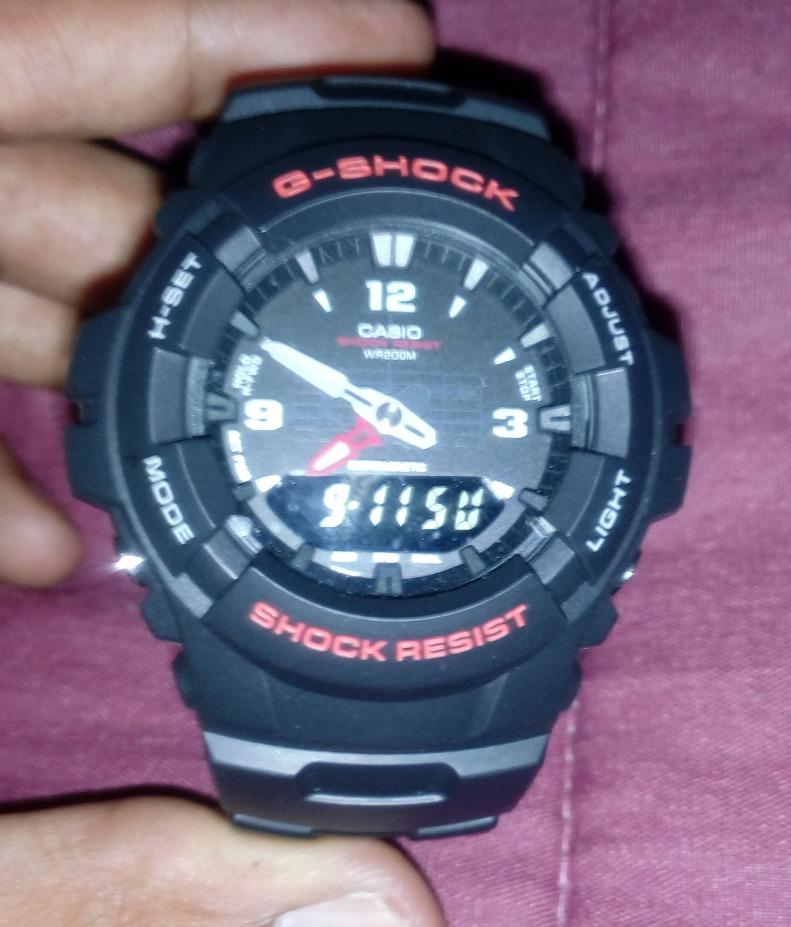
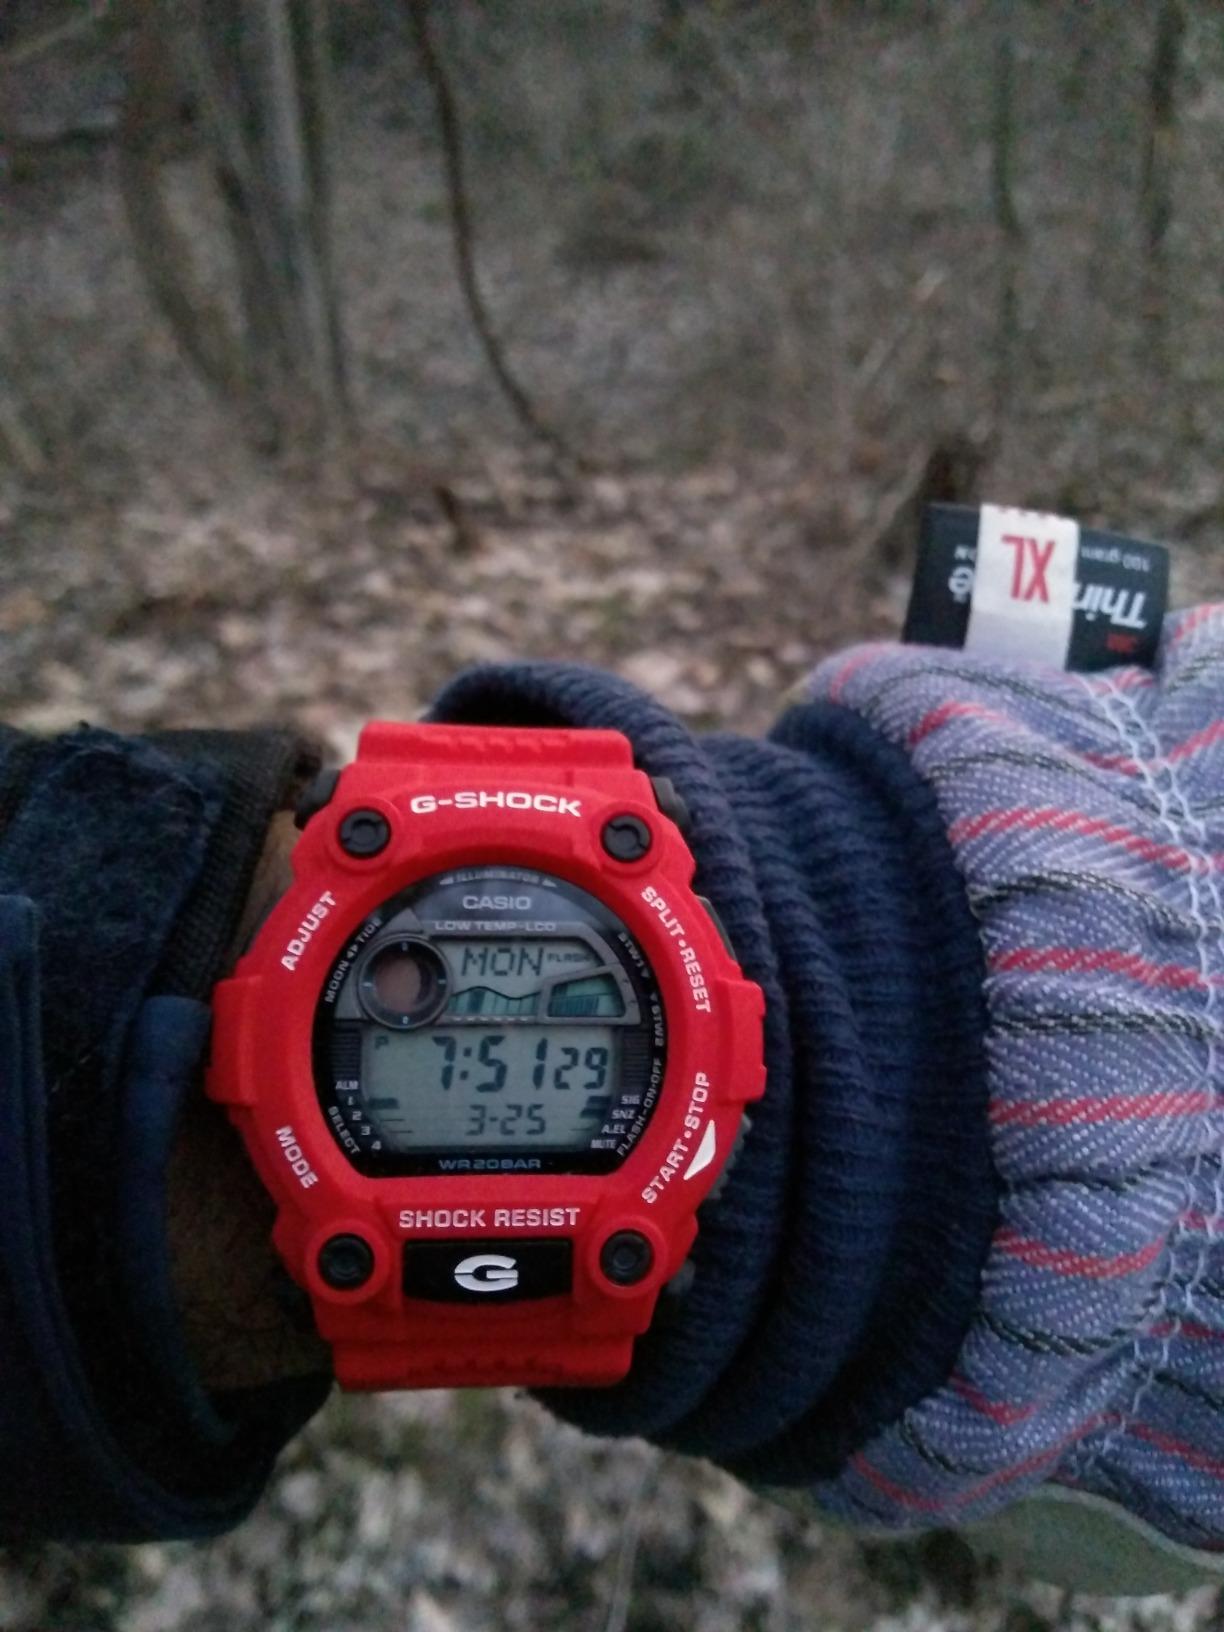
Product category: accessories_watch
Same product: no